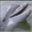
Label: dolphin